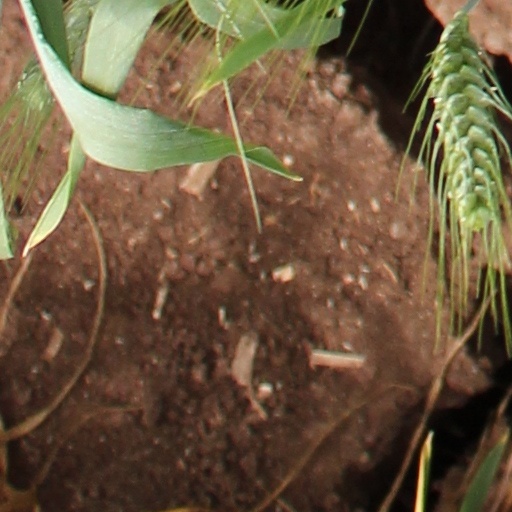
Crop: wheat